Private Confessions

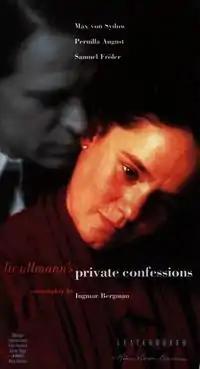
Film poster

Private Confessions is a 1996 Swedish drama film directed by Liv Ullmann and written by Ingmar Bergman. It was screened in the Un Certain Regard section at the 1997 Cannes Film Festival.